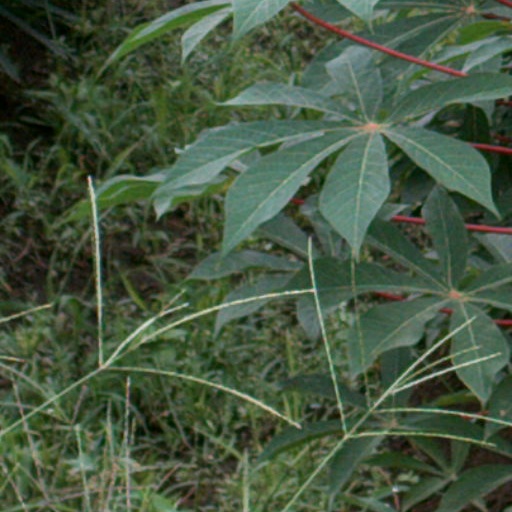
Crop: cassava